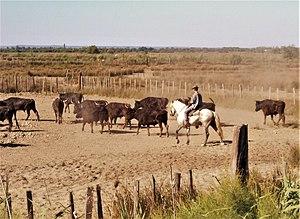
Le Camarguais est une série dramatique française de neuf téléfilms dont l'acteur principal est Jean-François Stévenin, diffusée sur France 3 à partir de mars 2002, jusqu'en 2005.